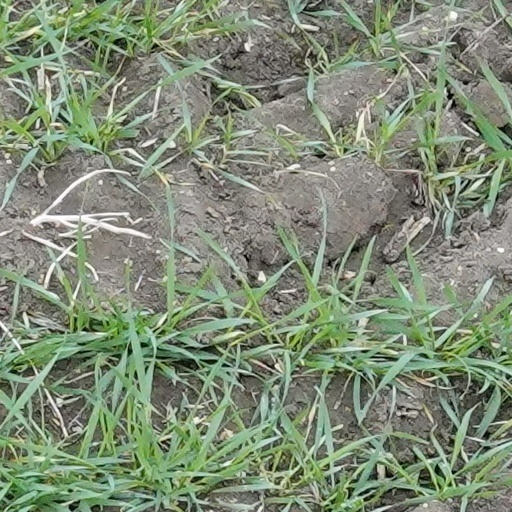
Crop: wheat